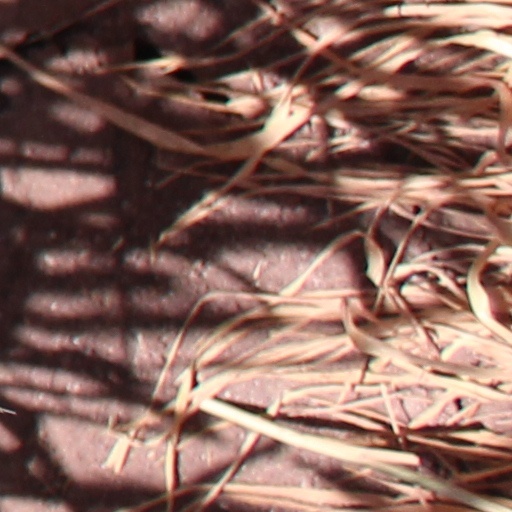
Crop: wheat